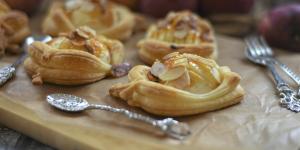
trucos para que suba bien el hojaldre